Horse Holm

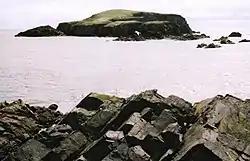
Horse Holm from Hog of Ness

Horse Island or Horse Holm, known locally as Da Holm, is one of the Shetland Islands. It lies about 2.3 km west of Sumburgh Head at the south tip of the Mainland, Shetland. In the Norn language, it was called Hundiholmi (Dog Island) but was later renamed Horse Holm. It is used as an alignment point by local fishermen for several fishing marks.